Max Weinberg

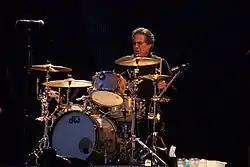
Weinberg performing in Valladolid, Spain on August 1, 2009, during one of the portions of the Working on a Dream Tour that he could attend.

Whether Weinberg would stay with O'Brien and move or not became a subject of conflicting news reports.